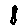
Label: 8